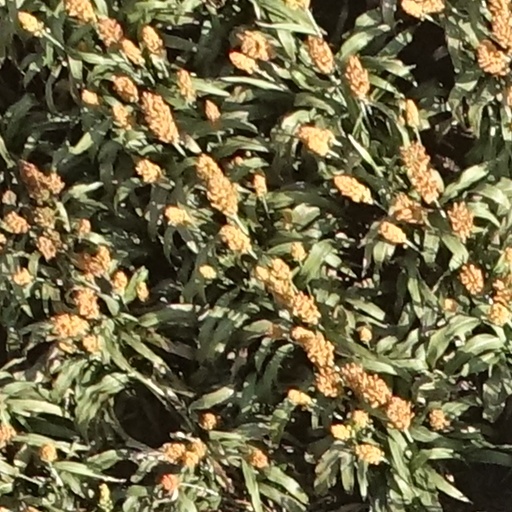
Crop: sorghum